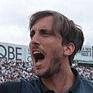
Age: 33